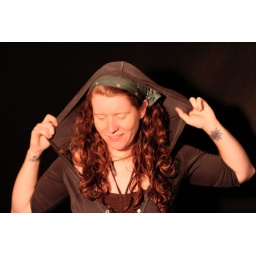
Photoshoot with Katie. November 2007. For a black and white project, but I liked them in color also.